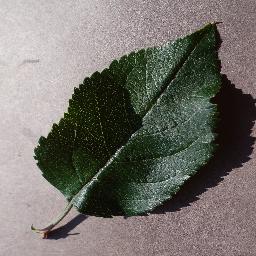
Label: Apple___healthy